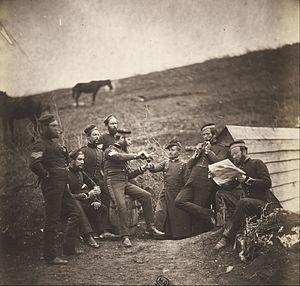
La guerre de Crimée opposa de 1853 à 1856 l'Empire russe à une coalition formée de l'Empire ottoman, de la France, du Royaume-Uni et du royaume de Sardaigne. Provoqué par l'expansionnisme russe et la crainte d'un effondrement de l'Empire ottoman, le conflit se déroula essentiellement en Crimée autour de la base navale de Sébastopol. Il s'acheva par la défaite de la Russie, entérinée par le traité de Paris de 1856.